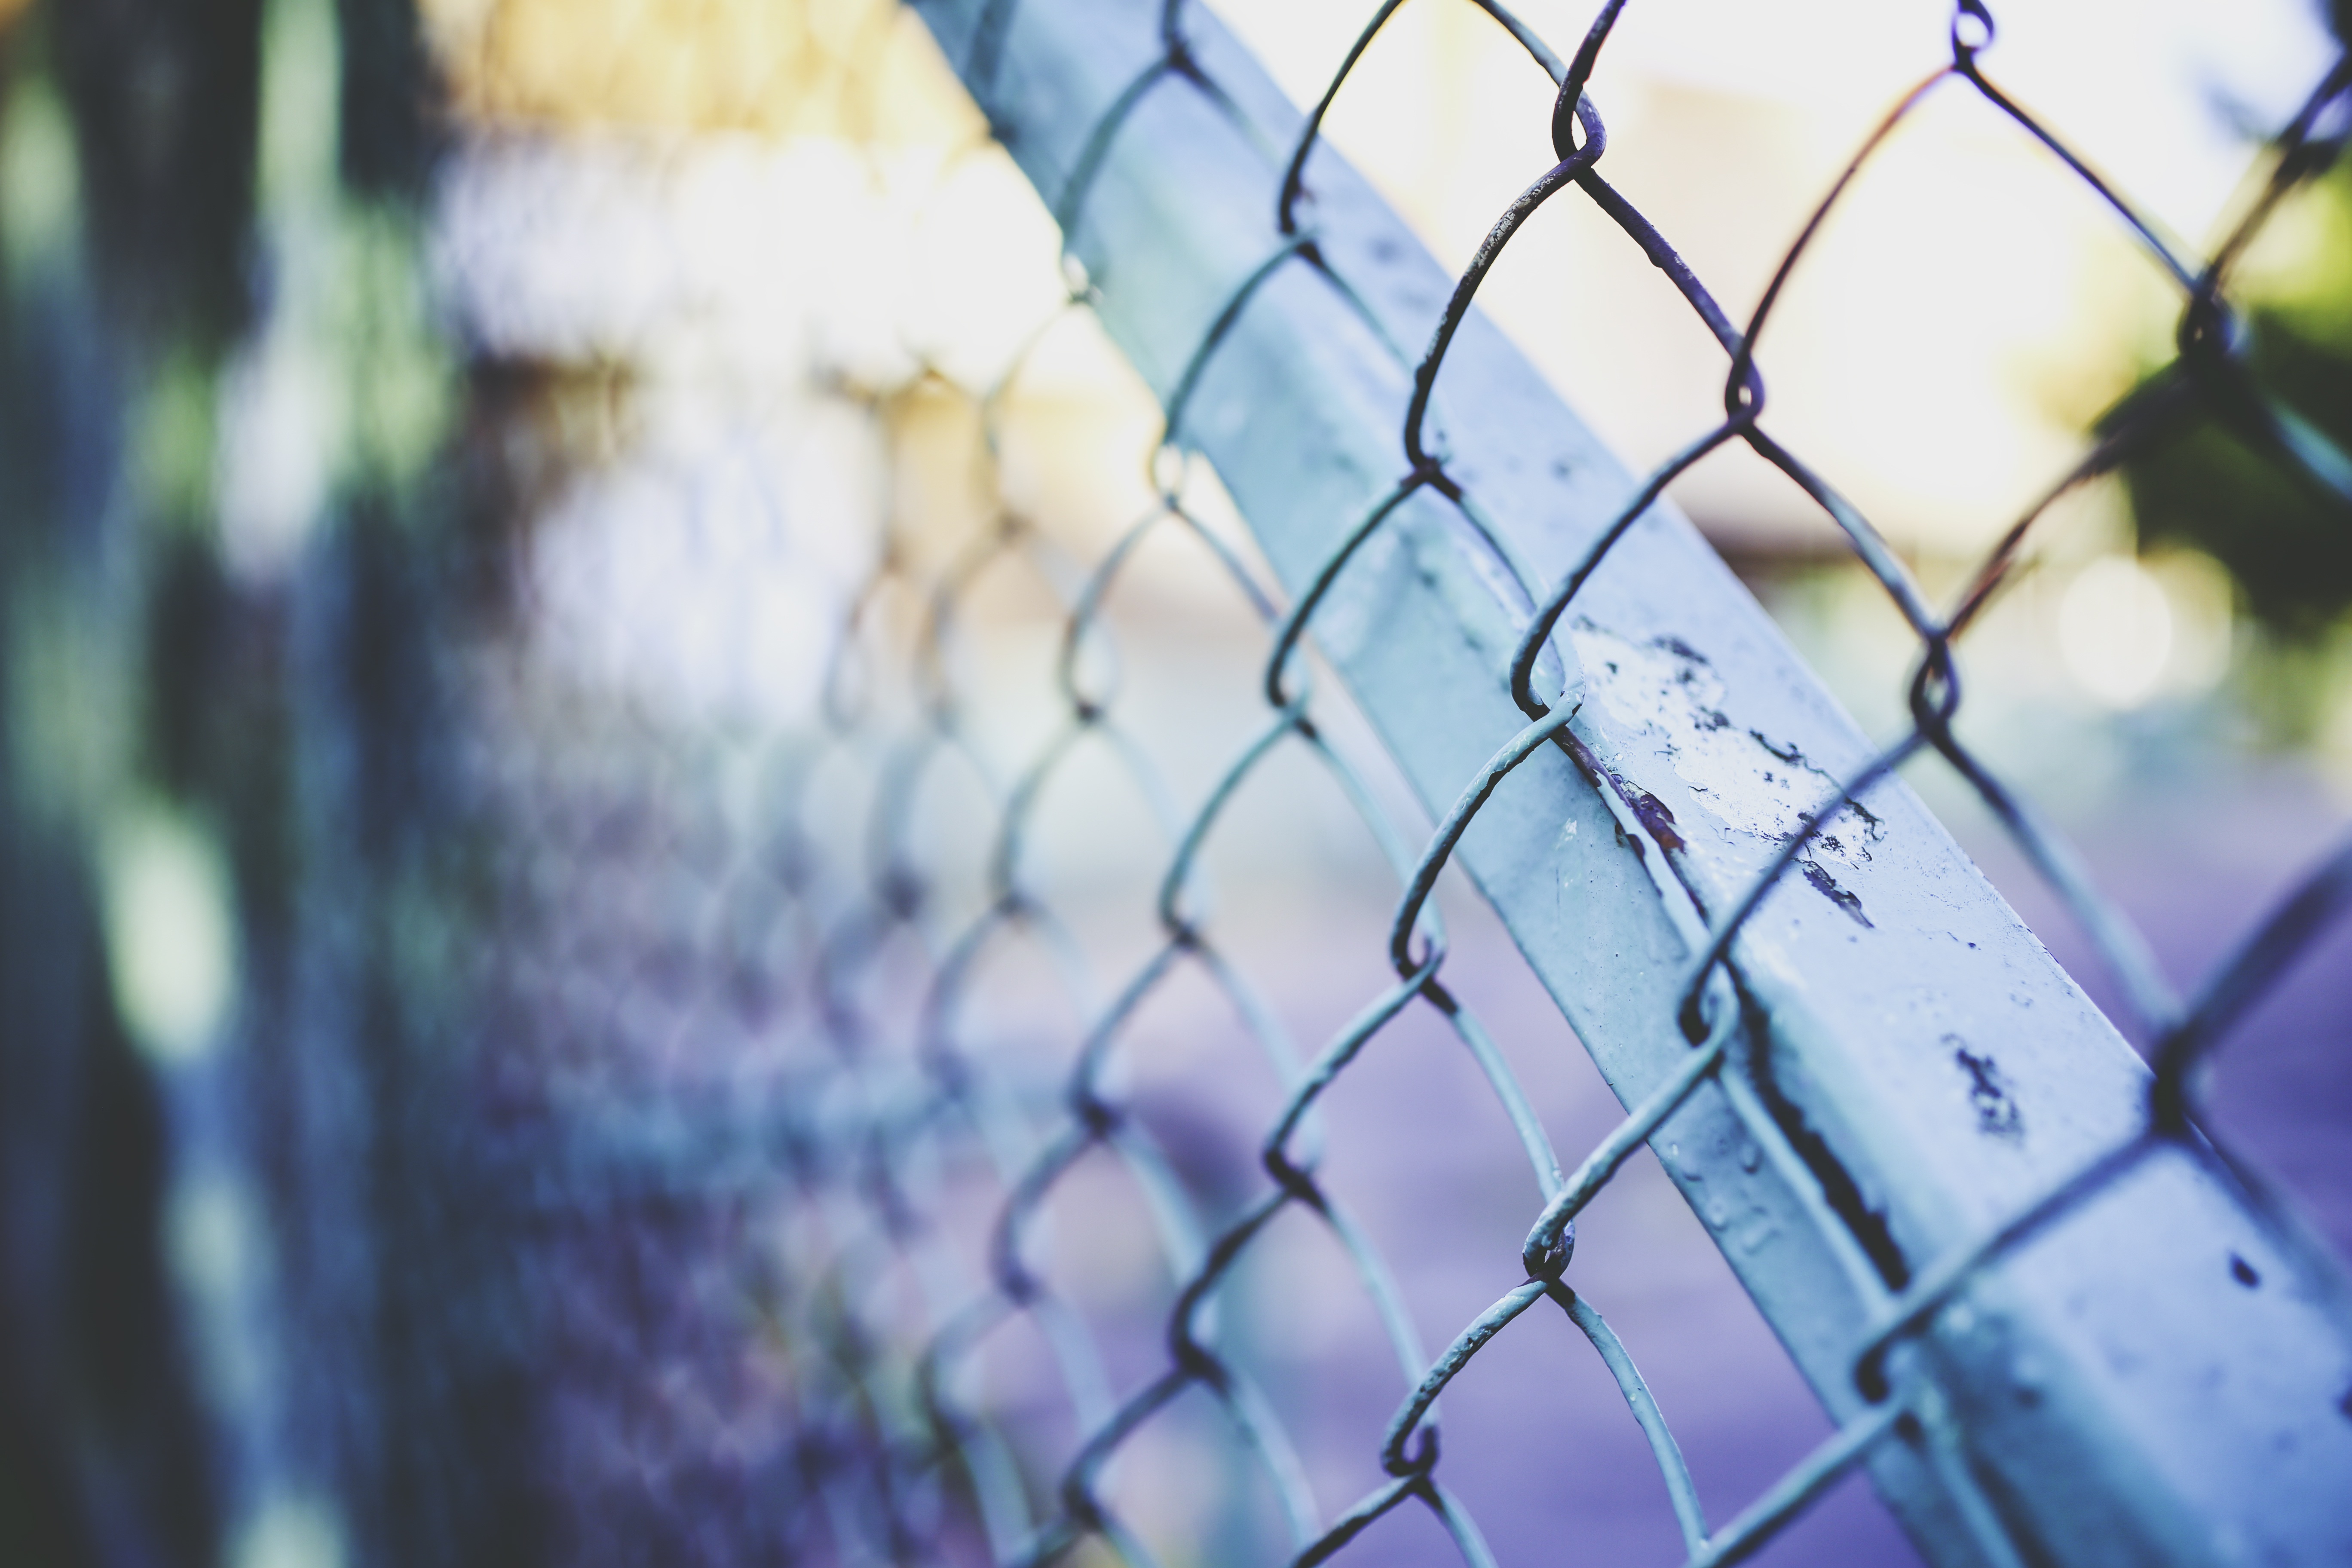
tree, water, nature, grass, branch, light, bokeh, plant, photography, vintage, sunlight, leaf, flower, spring, green, reflection, color, autumn, metal, blue, season, close up, mesh, macro photography, celadon